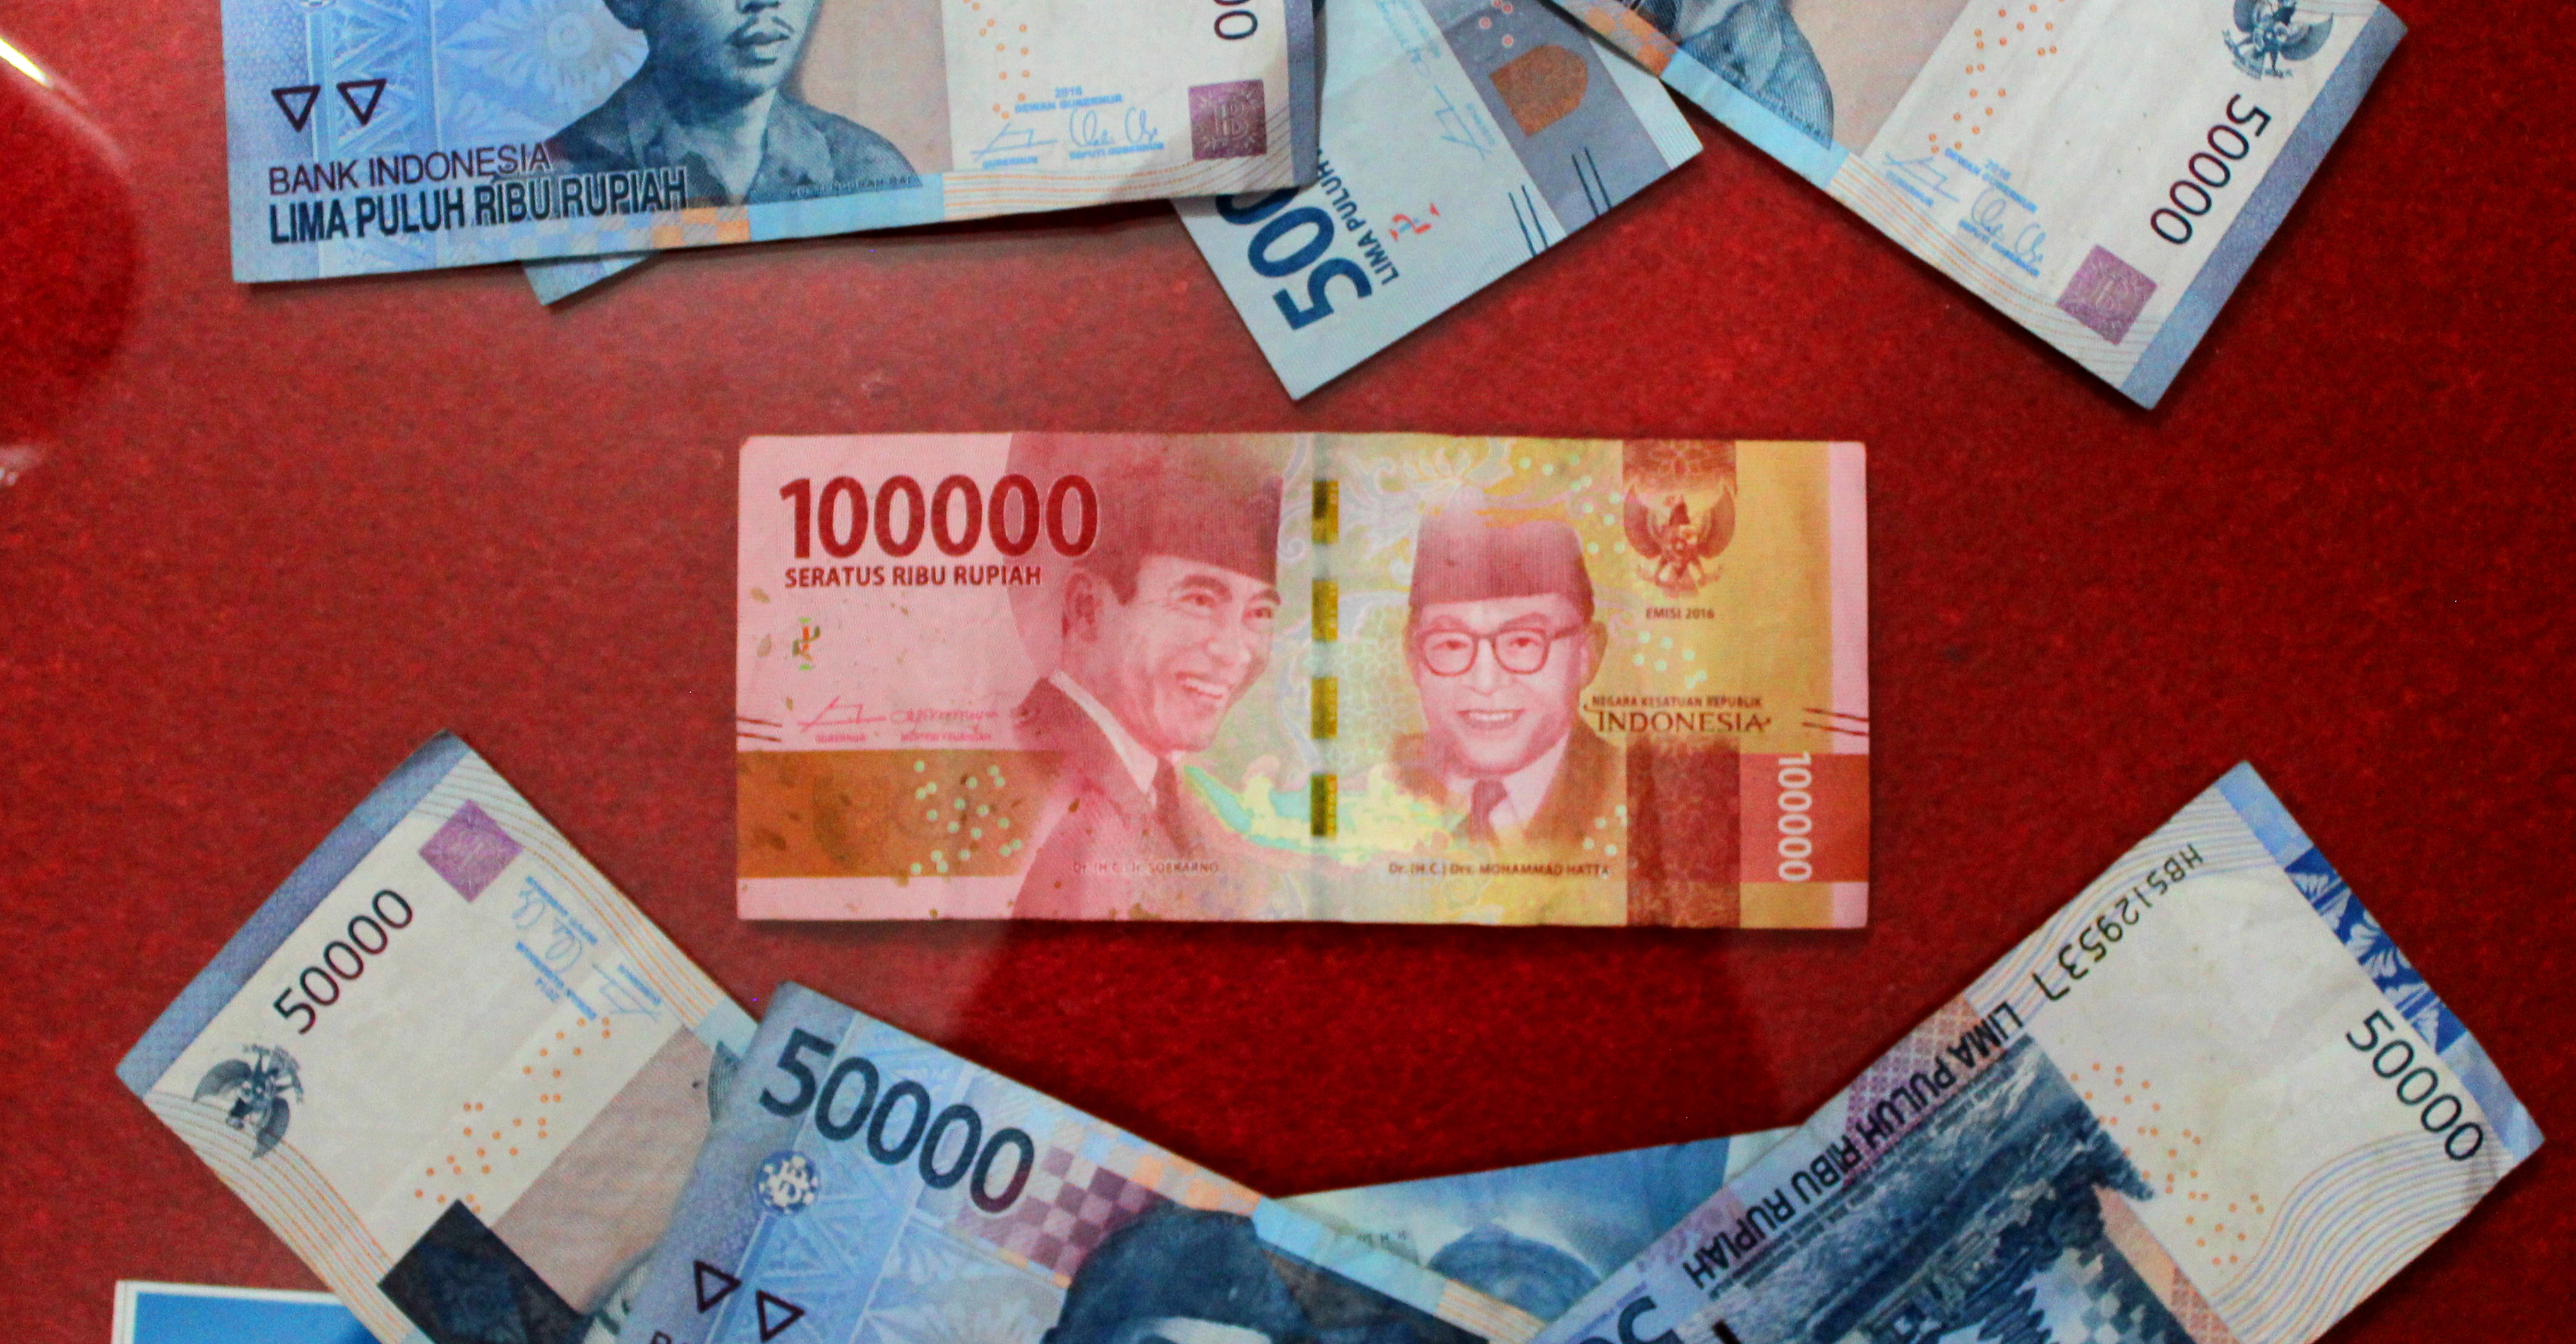
money, indonesia, rupiah, red, blue, president, economy, finance, salary, cash, currency, banknote, product, paper, saving